Parish Church of San Giorgio di Valpolicella

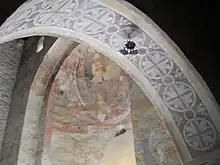
Detail of the decorations of the sub-arches and the western apse

The frescoes preserved here, although somewhat deteriorated, represent an interesting example of painting dated to the 11th century. In the western apse is, placed in the semi-catin, a Christ Judge with a red cloak over his shoulder and surrounded by symbols of the evangelists. Three seraphim can be seen under the lap of the apse, while on the walls next to the apse area are depicted, on the right, a bearded saint wearing a short tunic streaked with green, and on the left a more youthful-looking soldier saint wearing a chlamys trimmed with gems.